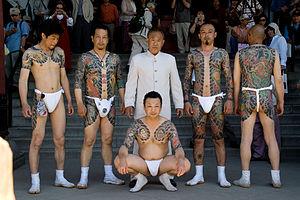
Une modification corporelle est une transformation, localisée ou étendue, réversible ou non, du corps d'un individu, au moyen d'une pratique et dans un but ayant un caractère culturel. Si des phénomènes naturels tels que la croissance, la grossesse, la vieillesse, ou certaines maladies, ou encore des traitements médicaux ou chirurgicaux entrainent des modifications du corps, l'expression est utilisée en anthropologie pour désigner plus spécifiquement les modifications corporelles artificielles, contrôlées et délibérées, excluant les mutilations punitives et les auto-mutilations relevant de troubles psychiatriques.